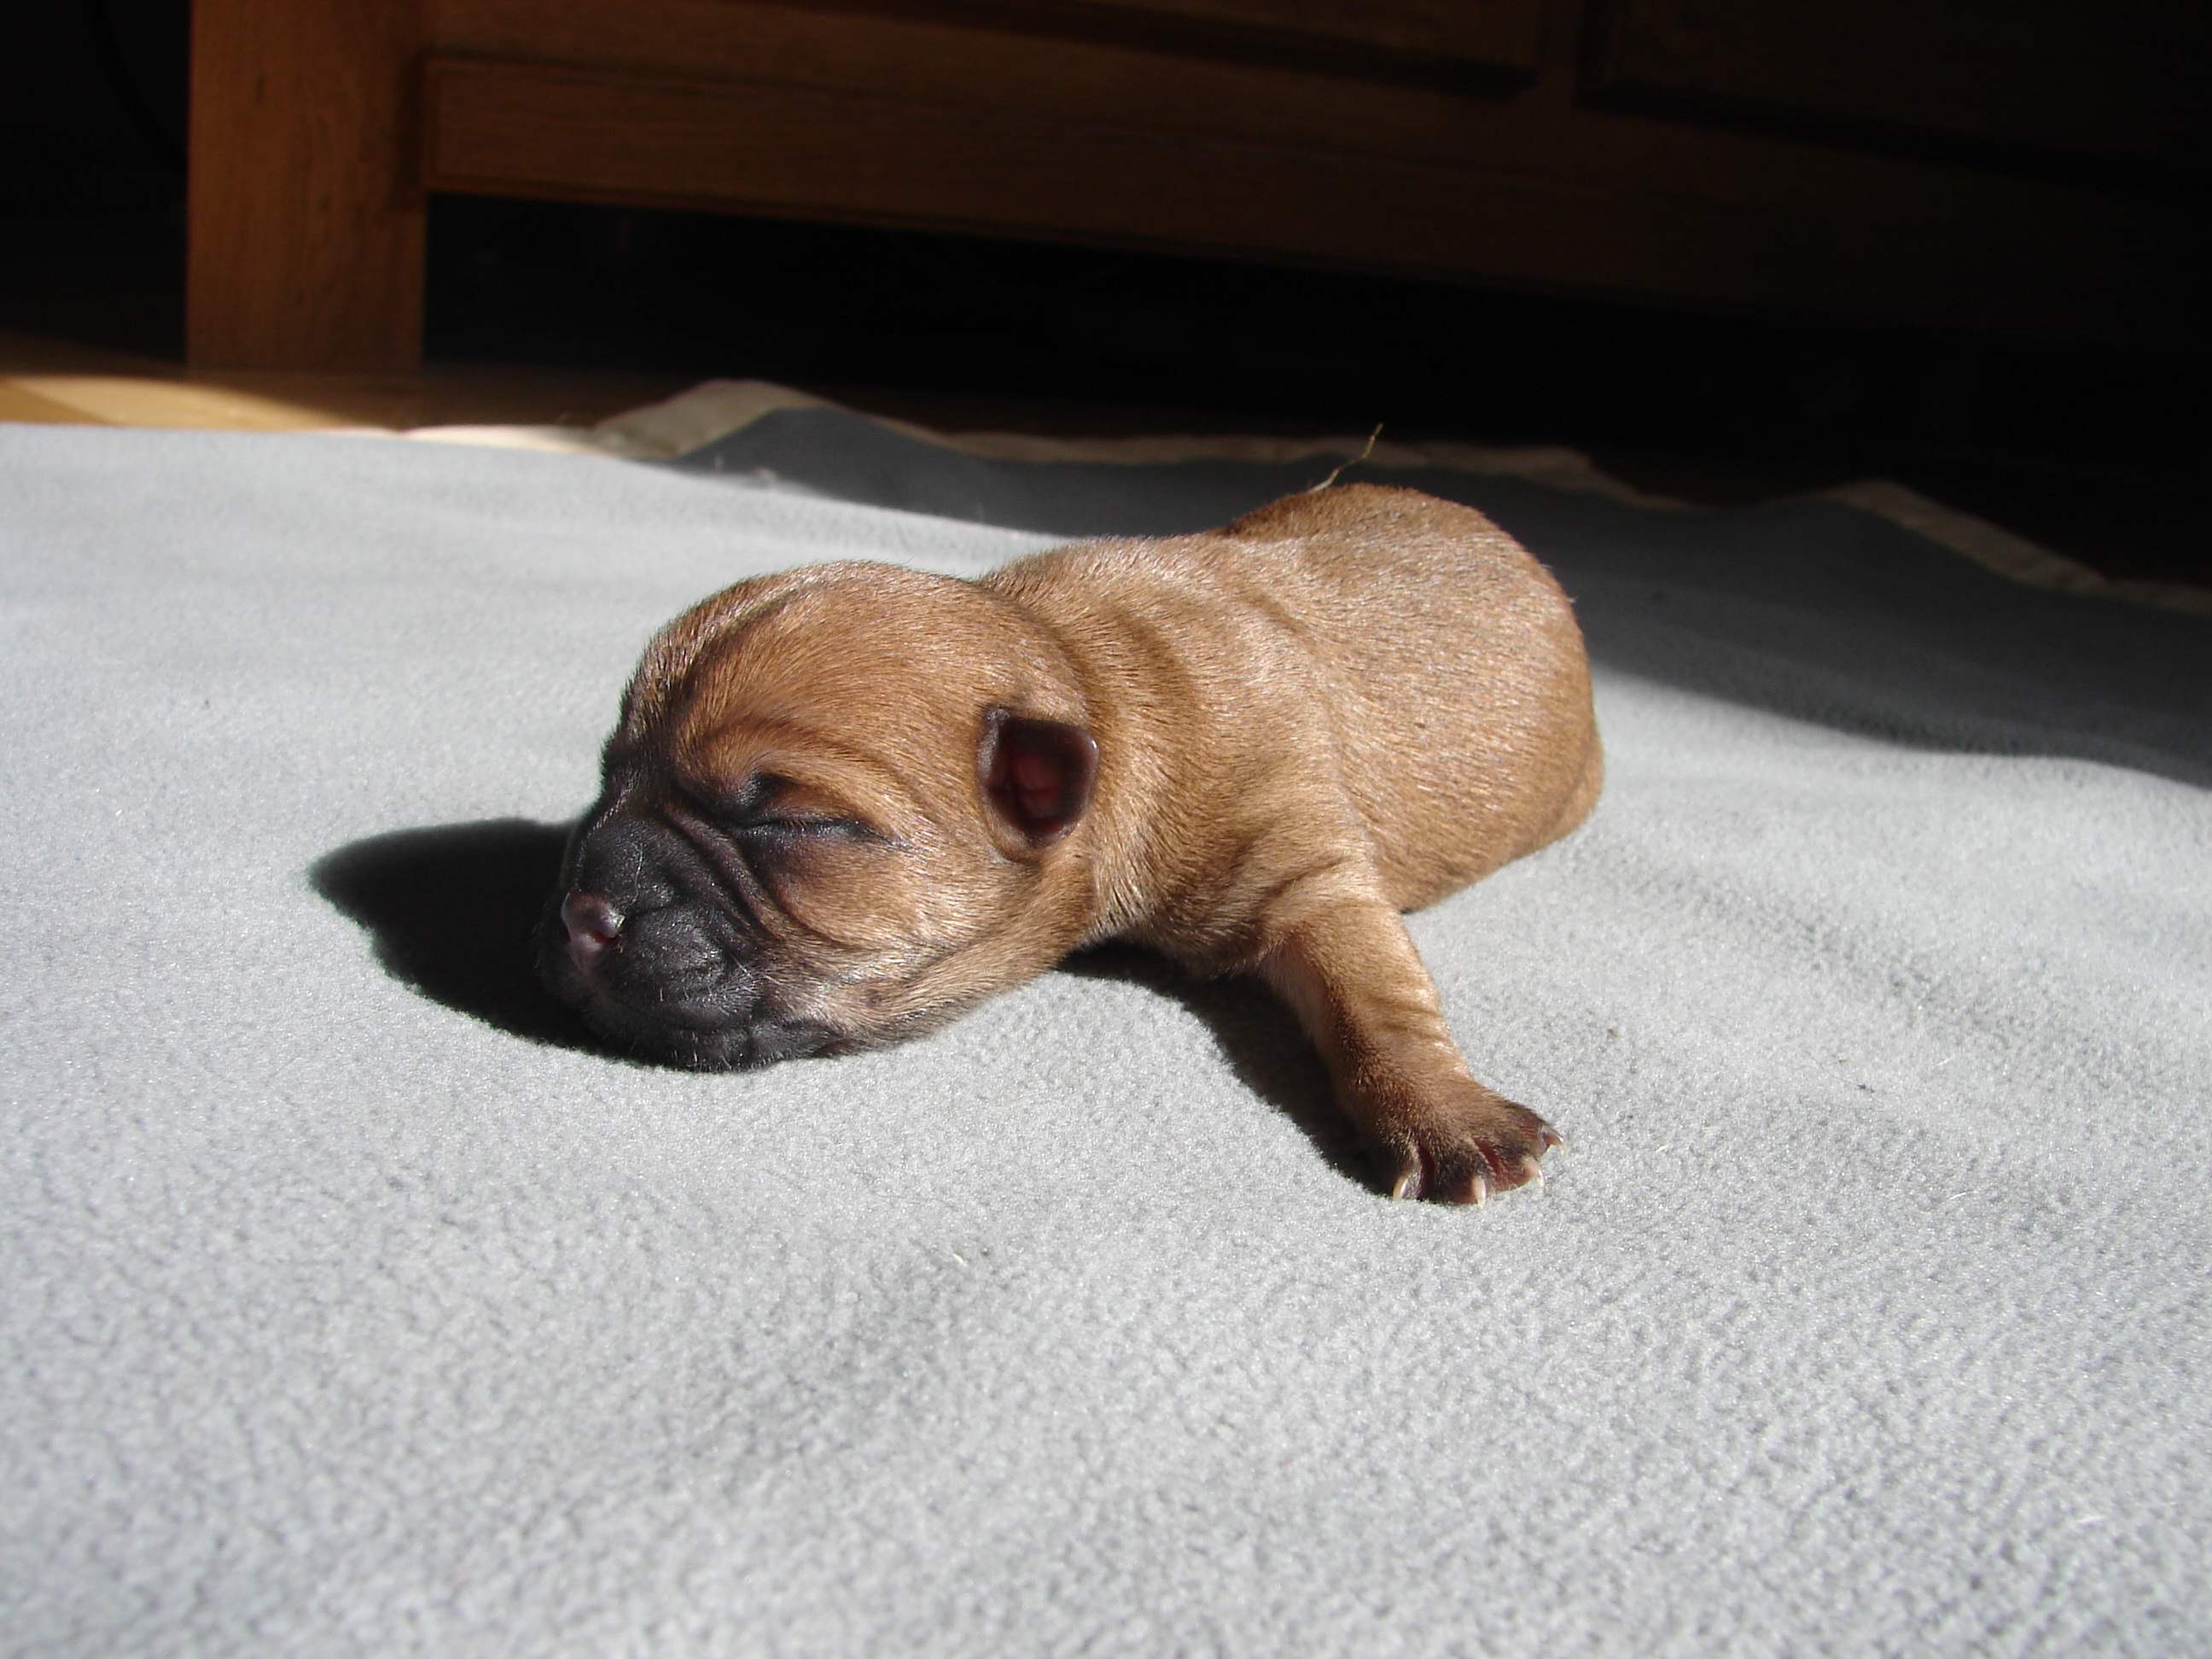
puppy, dog, mammal, pug, vertebrate, dog breed, dog like mammal, carnivoran, dog breed group, dog crossbreeds, puggle, cairn terriers